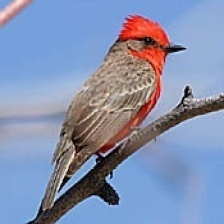
Species: VERMILION FLYCATHER
Scientific name: PYROCEPHALUS OBSCURUS